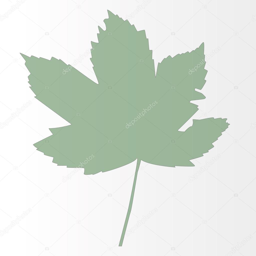
vector drawing of a large green maple leaf -- stock vector #